MessagEase

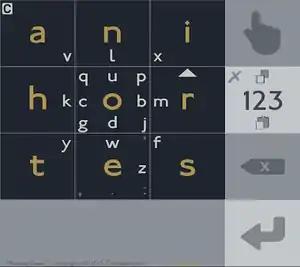
Default keyboard

The keyboard layout has a 3x3 matrix that allows for full-text entry. The letter placement is optimized for minimal movement distance between letters, allowing for faster typing.